Daggertooth pike conger

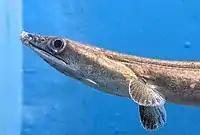
Muraenesox cinereus in aquarium

Daggertooth pike conger is a major commercial species, with annual catches reaching about 350,000 tonnes in recent years. The spot reporting the largest landings was Taiwan. It is eaten in Japanese cuisine, where it is known as "hamo" (ハモ, 鱧). In the Kansai Region, "hamo no kawa" (pickled conger skins) is a traditional delicacy, and pike conger is a common ingredient in some types of "kamaboko" (fish cake). It is also frequently canned and exported to Asian markets.